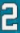
Number: 2